Thomas Müntzer

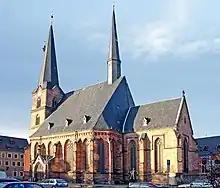
St Katharine's Church in Zwickau, where Thomas Müntzer preached

In May 1520, Müntzer was able to capitalize on the recommendation made by Luther a year earlier, and stood in as temporary replacement for a reformist/humanist preacher named Johann Sylvanus Egranus at St Mary's Church in the busy town of Zwickau (population at that time ca. 7,000), near the border with Bohemia. Zwickau was in the middle of the important iron- and silver-mining area of the Erzgebirge, and was also home to a significant number of plebeians, primarily weavers. Money from the mining operations, and from the commercial boom which mining generated, had infiltrated the town. This led to an increasing division between rich and poor citizens, and a parallel consolidation of larger manufacturers over small-scale craftsmen. Social tensions ran high. It was a town which, although exceptional for the times, nurtured conditions which presaged the trajectory of many towns over the following two centuries.